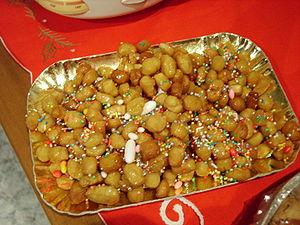
Les Struffoli sont un dessert napolitain que l'on trouve particulièrement à Noël.
La cuisine napolitaine possède des racines qui remontent à l'Antiquité grecque et romaine. Elle a été enrichie, au cours des siècles, par l'apport des différentes cultures qui ont, tour à tour, dominé la ville et son arrière-pays. La créativité des Napolitains eux-mêmes a été cruciale dans le développement d'une variété de plats et de recettes qui composent aujourd'hui le patrimoine culinaire parthénopéen.